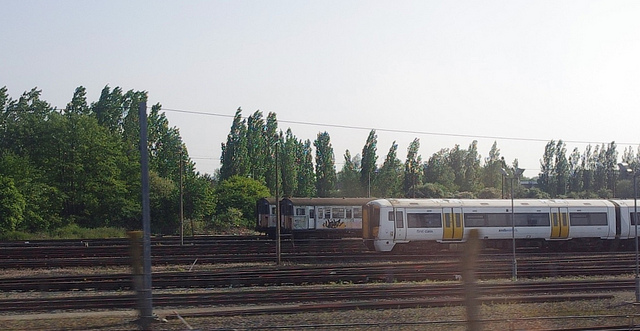
user: Given an image and a question. Answer the question in a short answer. Question: What types of trees are in the background of this photo? Short Answer:
assistant: pine